Oak Hill & The Martha Berry Museum

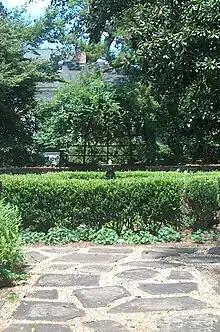
Goldfish Garden.

The gardens on the right side of the Oak Hill are Formal Garden, Goldfish Garden, Sundial Garden, and Sunken Garden. The gardens were designed by a Philadelphia landscape artist, Robert Cridland, to formalize surrounding Oak Hill during 1927 renovation. Cridland's landscaping designs represented early twentieth century landscaping trends that accompanied the revival of Colonial architecture. Formal Garden, formerly Frances Rhea Berry's garden, is the boxwood parterre in stones and curbings with spraying fountains on the pool. It is unclear if this garden was here before Martha Berry's renovation but some of the curbing and layout could have existed previously. The formal garden showcase is used for annual plantings, changing seasonally with summer annuals in the spring, Crepe Myrtles and Rose of Sharon (athea) in the summer, chrysanthemums in the fall, violas, kale, and ornamental cabbage in the winter. The formal garden's opposite side is the Goldfish Garden. The Goldfish Garden was Martha's favorite spot where she wrote the letters under the arbor on the north end and Aunt Martha used to come and feed her goldfish in the pond surrounded by beds until her death in 1951. It was constructed at the same time as the Formal Garden. Now it is used as a showcase for herbs with knot garden around the pond using dwarf barberries and dwarf boxwood. Beside the goldfish garden is the